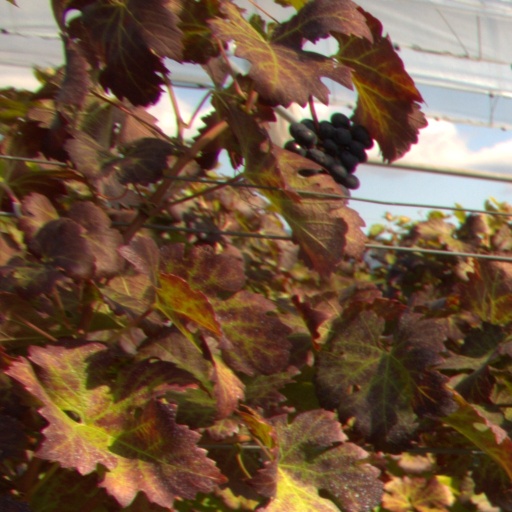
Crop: grape